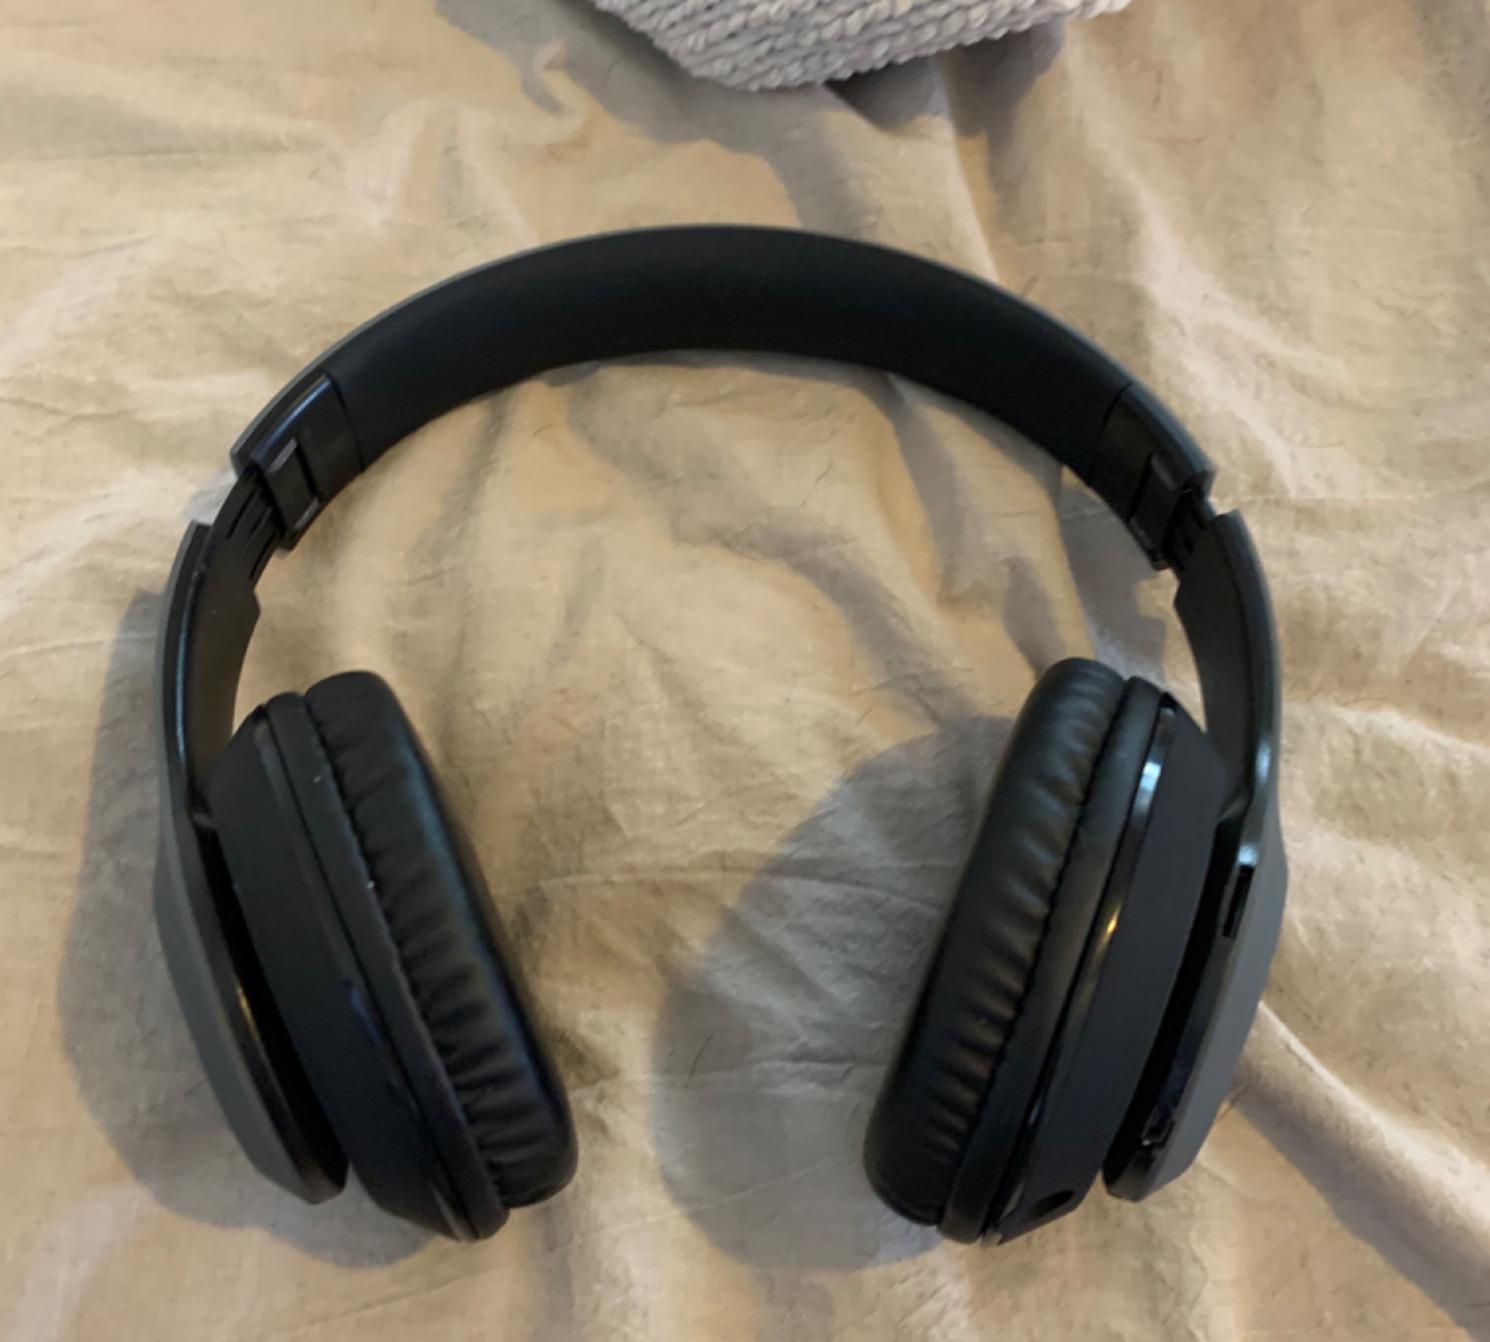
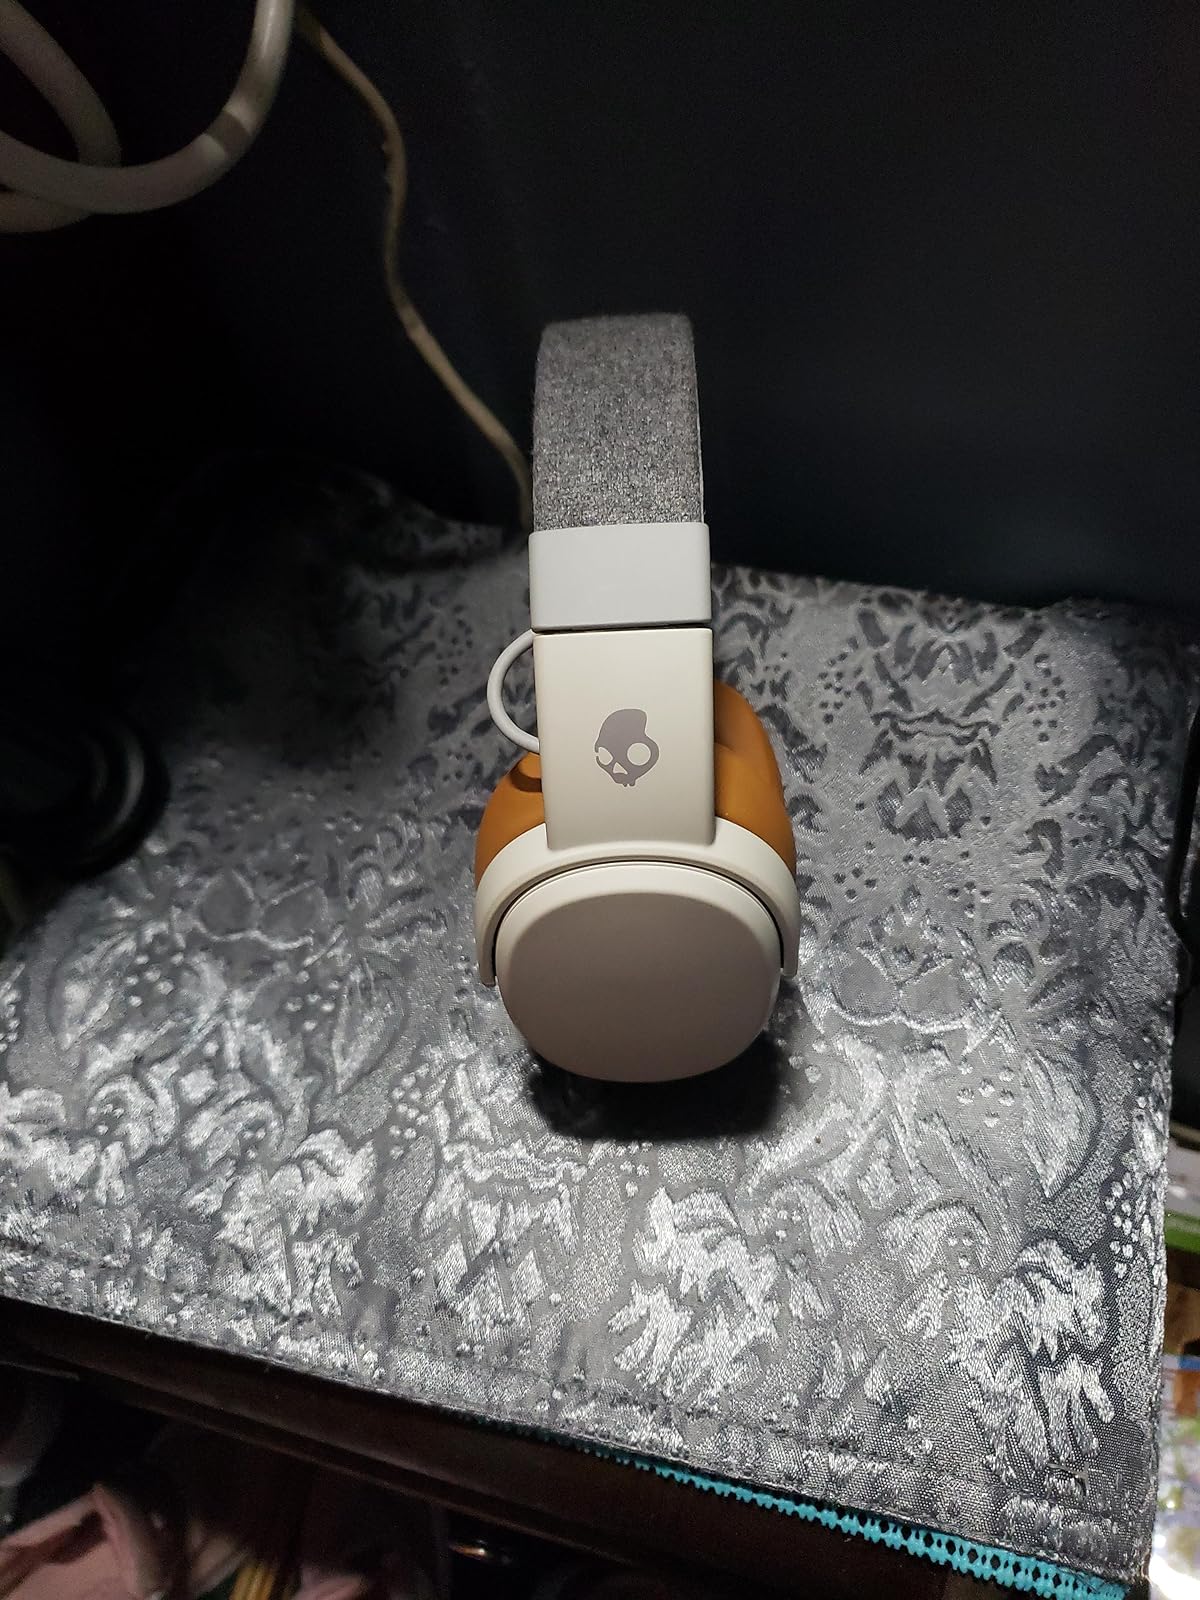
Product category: headphones
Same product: no